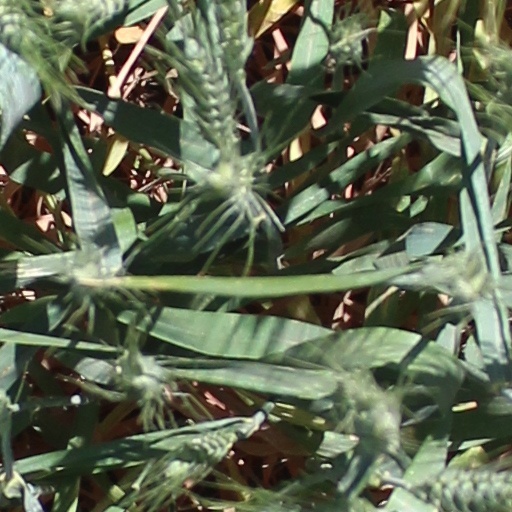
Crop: wheat